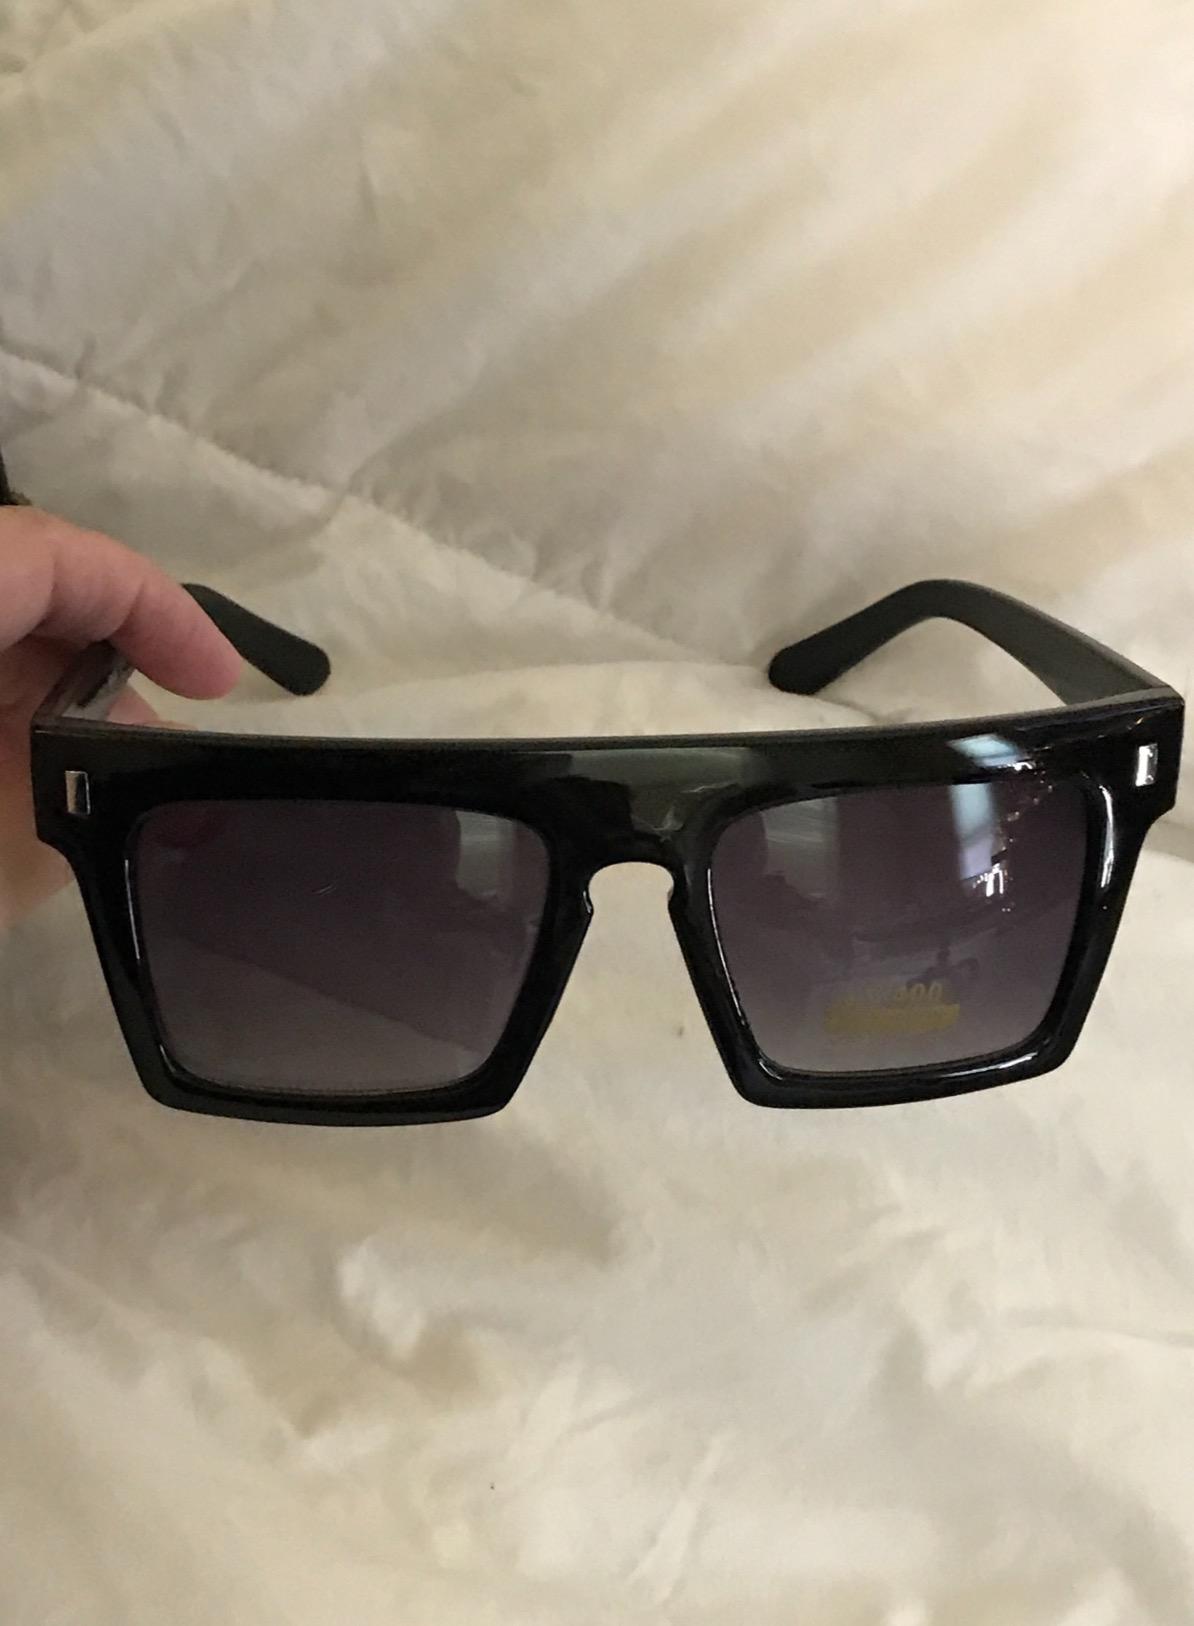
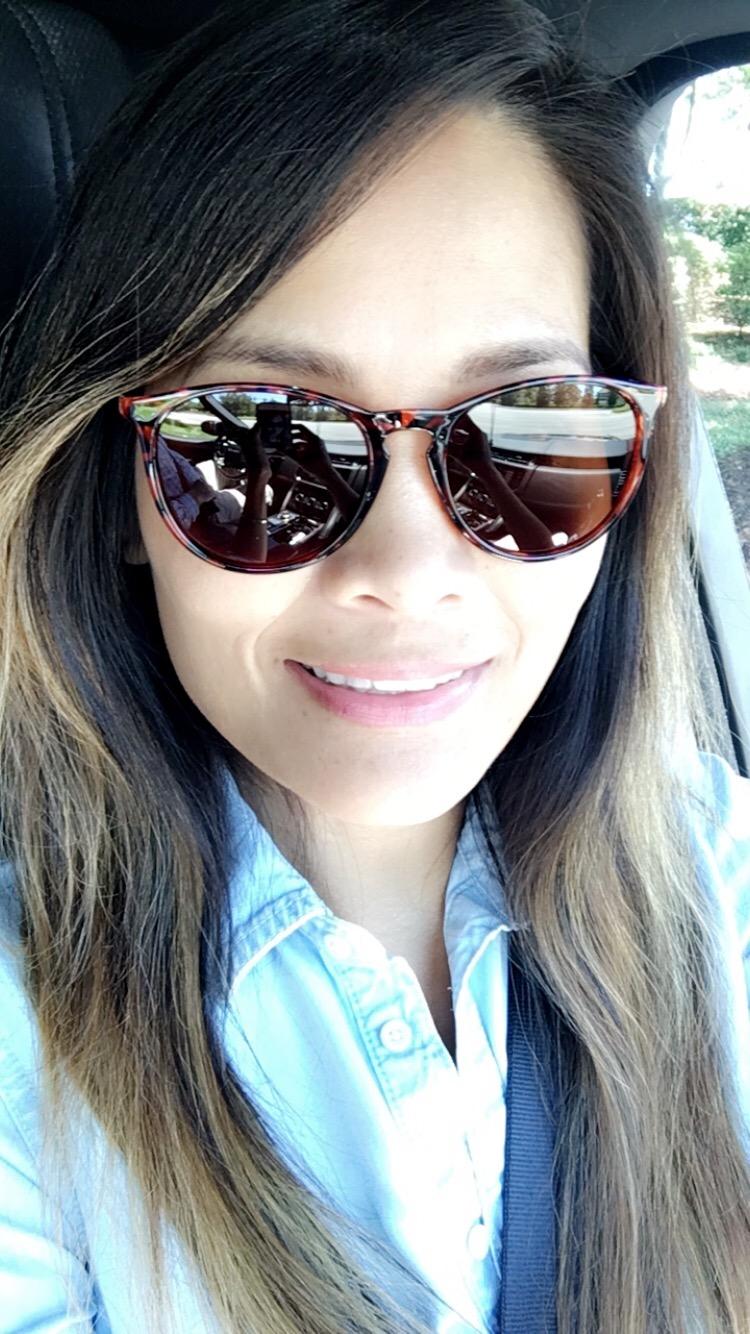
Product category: accessories_sunglasses
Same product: no